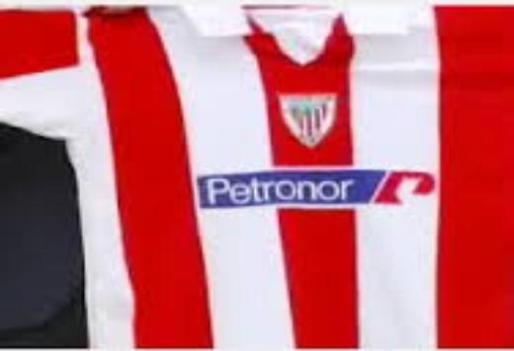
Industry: Clothes